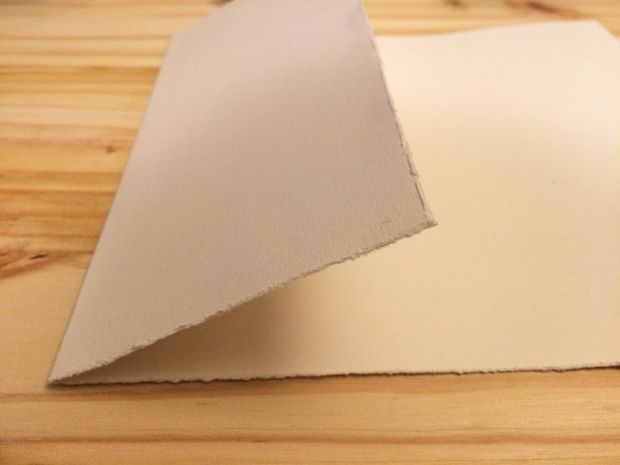
Waste category: paper